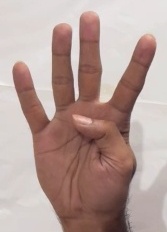
ASL sign: 4